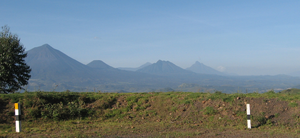
Les montagnes des Virunga sont une chaîne volcanique en Afrique de l'Est, le long de la frontière nord du Rwanda, de la République démocratique du Congo et de l'Ouganda. Cette chaîne de montagnes est une branche du rift Albertin, partie de la vallée du Grand Rift. Ces montagnes sont localisées entre le lac Édouard et le lac Kivu.